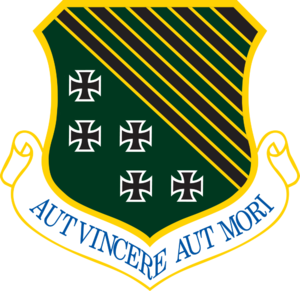
Le 1st Fighter Wing, est une unité de chasse de l'Air Combat Command de l'United States Air Force basée à Langley Air Force Base en Virginie.
Voici une liste des installations de la United States Air Force.